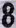
Number: 8